Tilly Bébé

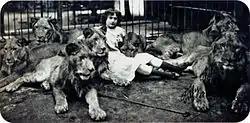
Bébé and her lions, 1905

Rupp was first hired by the Vienna Vivarium as a snake handler in the herpetarium. Wanting to expand her skills, she trained under R. Falk to work with hyenas and began circus work around 1897. Her first performance, at the Vivarium with hyenas, was followed by a hit show in Vienna at the Ronacher with lions. Circus performing offered many opportunities that were unavailable to other women at the time and Rupp took advantage of them. She was able to choose her work, become financially independent and travel internationally.